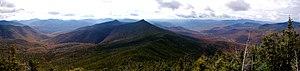
La forêt nationale de White Mountain aussi appelée forêt nationale des Montagnes Blanches est une forêt américaine, sous statut de protection fédéral. Elle est située dans les montagnes Blanches, dans les États du Maine et du New Hampshire.